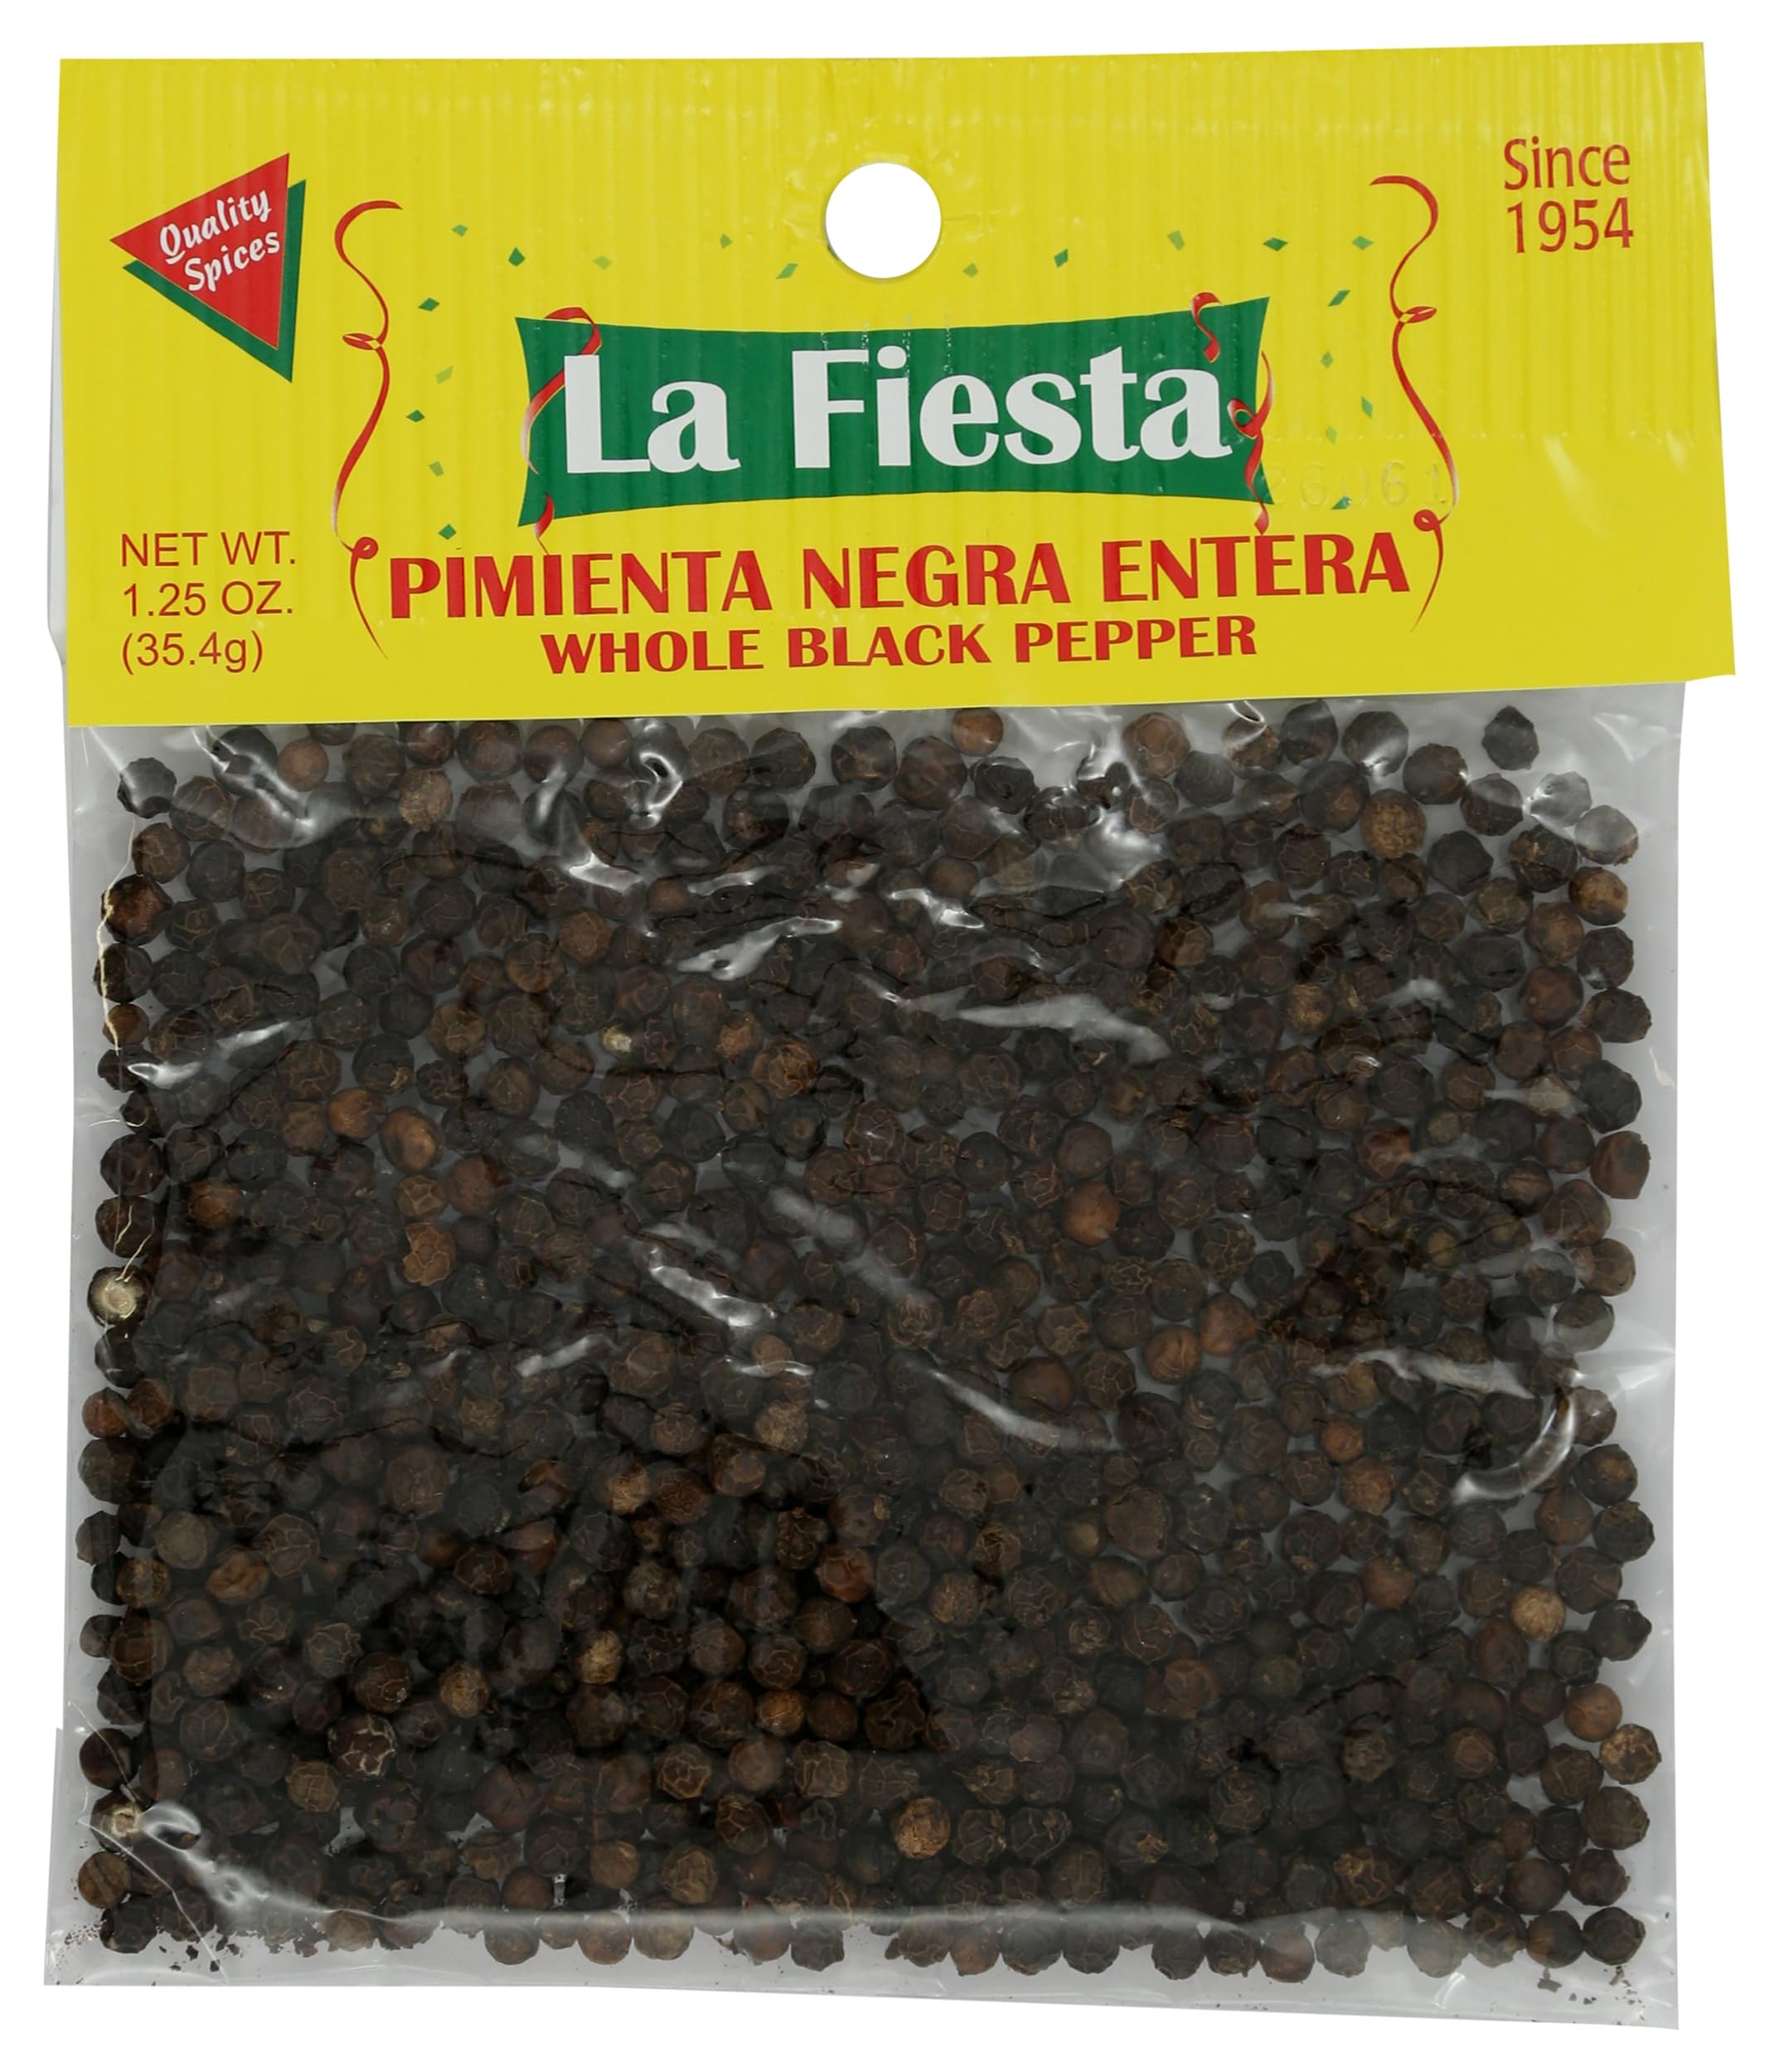
Item Name: La Fiesta, Whole Black Pepper, 1.25 Ounce
Product Description: Pepper And Peppercorns
Value: 1.25
Unit: Ounce

Price: 1.48